Bad Luck and Trouble

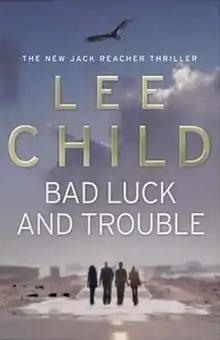

Bad Luck and Trouble is the eleventh book in the Jack Reacher series written by Lee Child. It was published in 2007, and written in the third person.